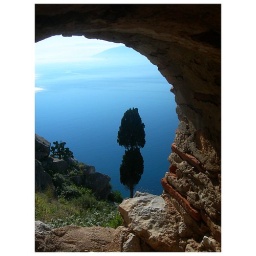
lonely tree in the castle